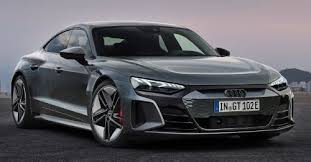
Label: noambulance